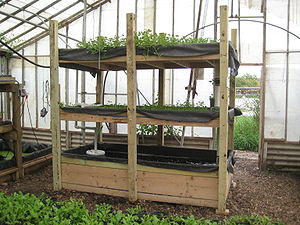
Akvaponi
Et lille portabelt akvaponisystem.
Akvaponi er et vedvarende madproduktionssystem, som kombinerer en traditionel akvakultur med hydrokultur i et symbiotisk miljø. I akvakultur akkumuleres affald i vandet, som øger giftigheden for fisk. Dette vand ledes til et hydrokultursystem hvor biprodukterne fra akvakulturen filteres ud af planterne som vital plantenæring, efter hvilket det rengjorte vand recirkuleres tilbage til dyrene. Termen aquaponics er et portmanteau af termerne aquaculture og hydroponic.